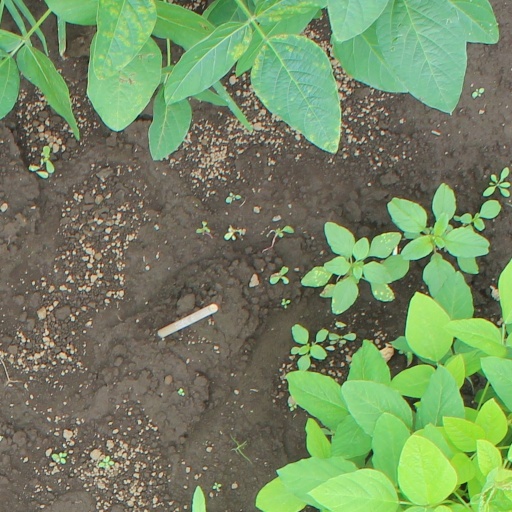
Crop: soybean